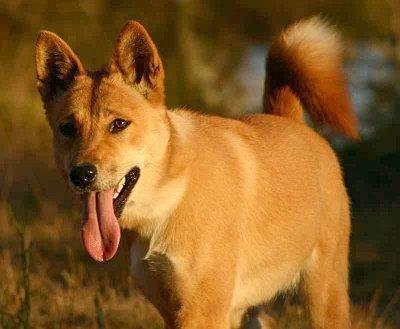
dingo